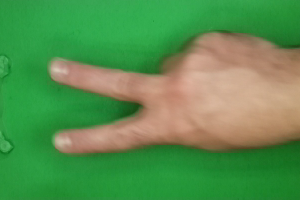
Label: scissors